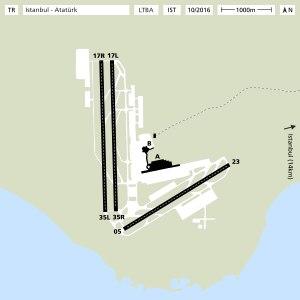
L'aéroport international Atatürk est un aéroport international turc aujourd'hui fermé situé à environ 15 km à l'ouest du centre d'Istanbul, au bord de la mer de Marmara, dans le district de Yeşilköy, sur la partie européenne de la métropole turque. Il a été ouvert en 1924. Il est géré par TAV Airports Holding. Il avait auparavant pour code IST avant le déménagement du 6 avril 2019 vers le nouvel Aéroport d'Istanbul.